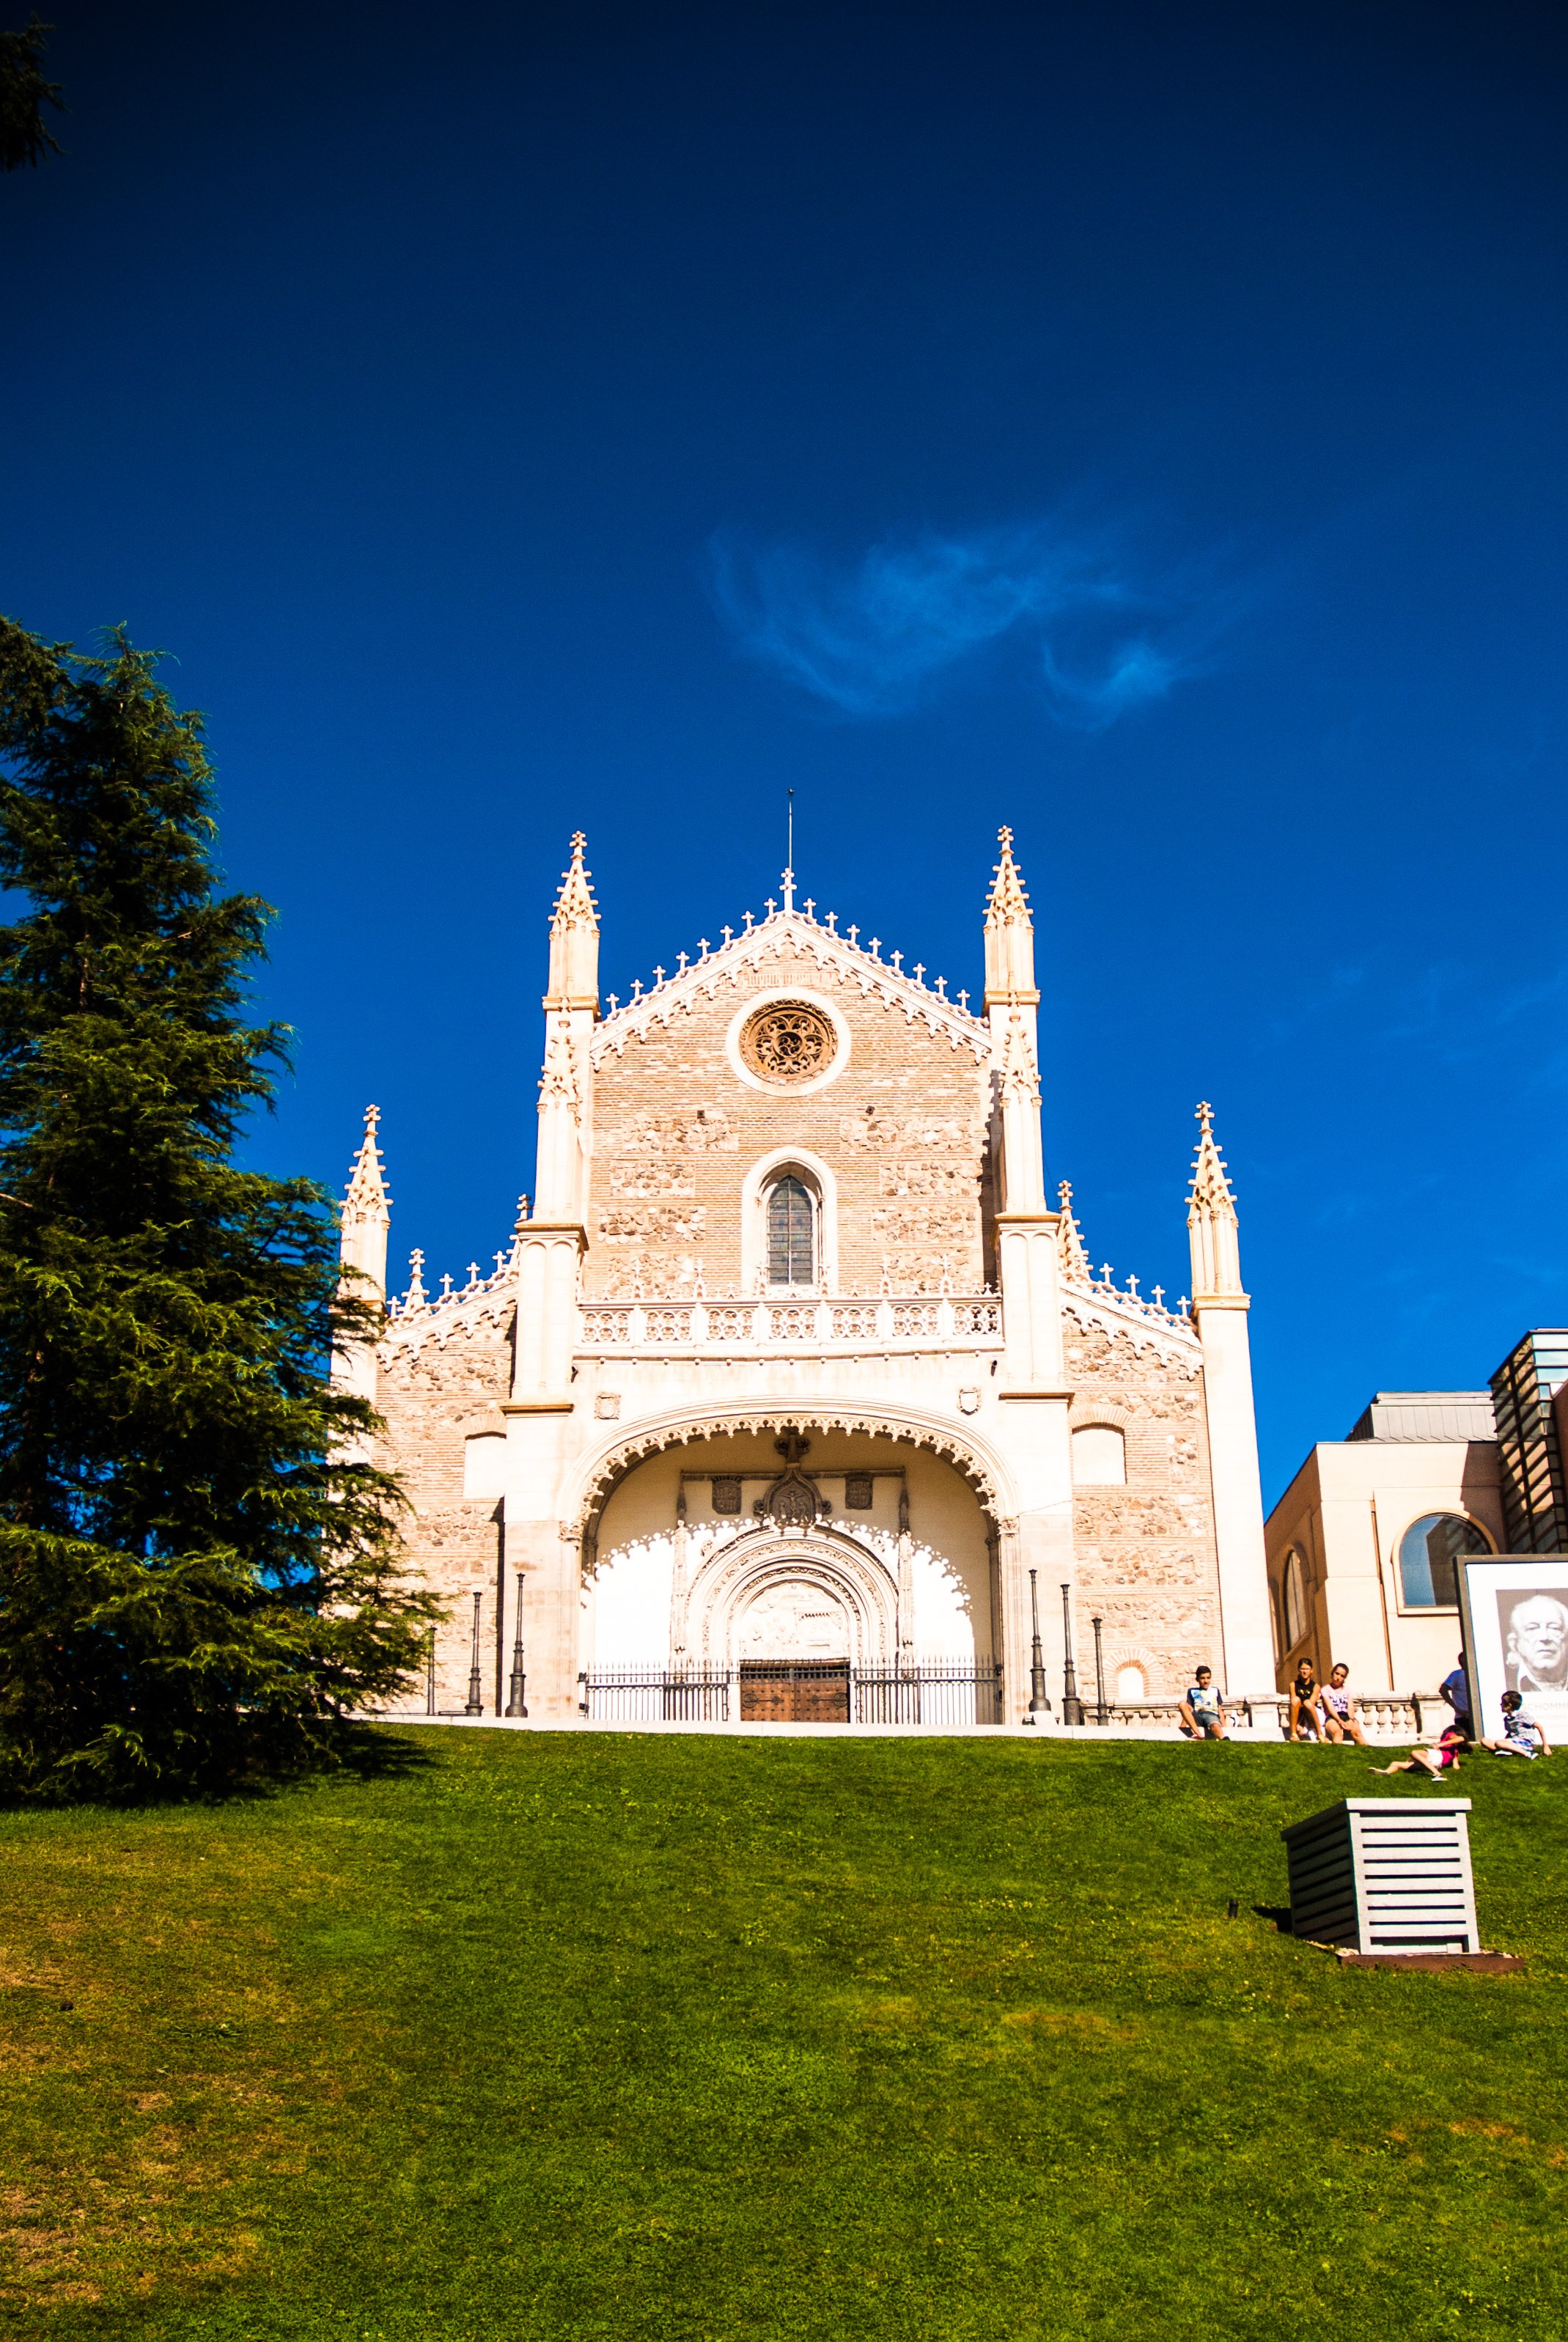
grass, building, chateau, tower, landmark, church, cathedral, place of worship, spain, monastery, madrid, estate